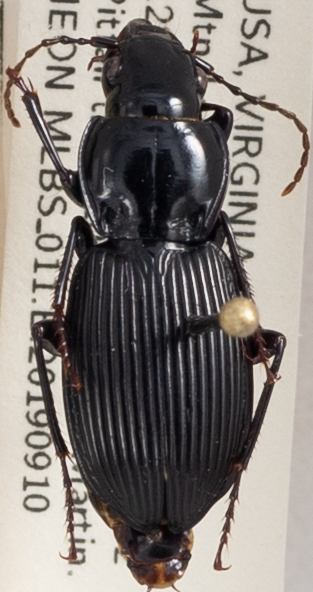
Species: Pterostichus coracinus
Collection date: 2019-09-10
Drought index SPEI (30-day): -1.93
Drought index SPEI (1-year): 1.69
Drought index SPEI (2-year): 1.69